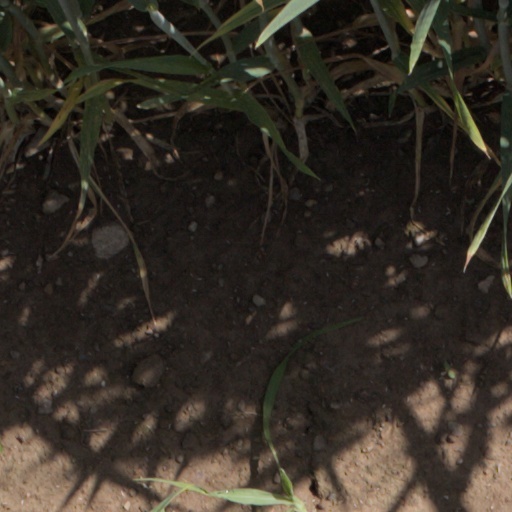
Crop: wheat